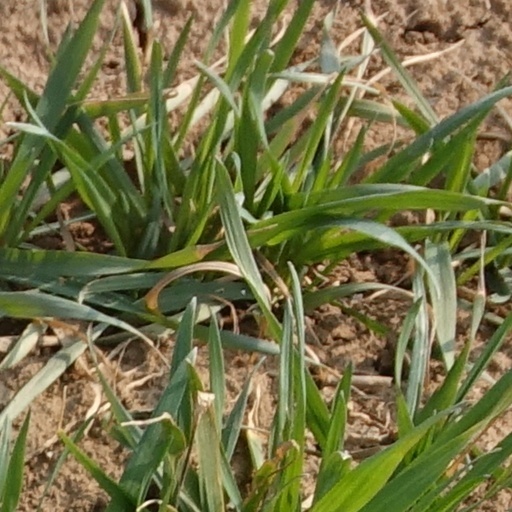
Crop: wheat